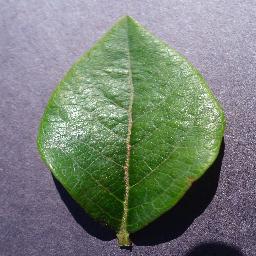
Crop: blueberry
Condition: healthy